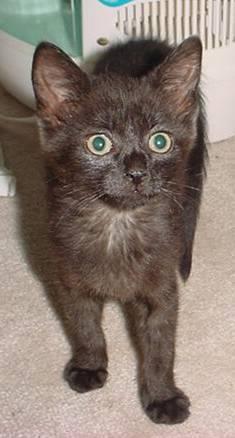
cat